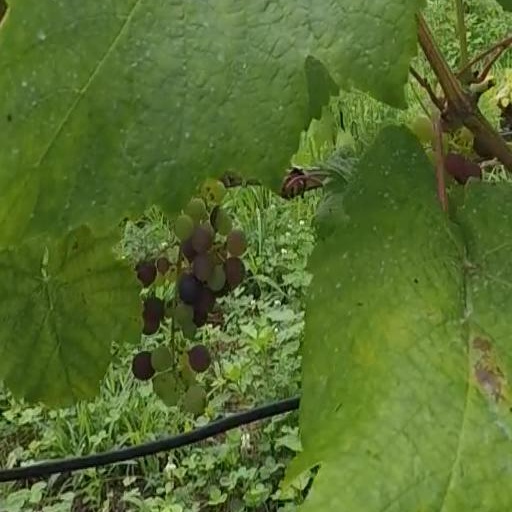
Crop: grape